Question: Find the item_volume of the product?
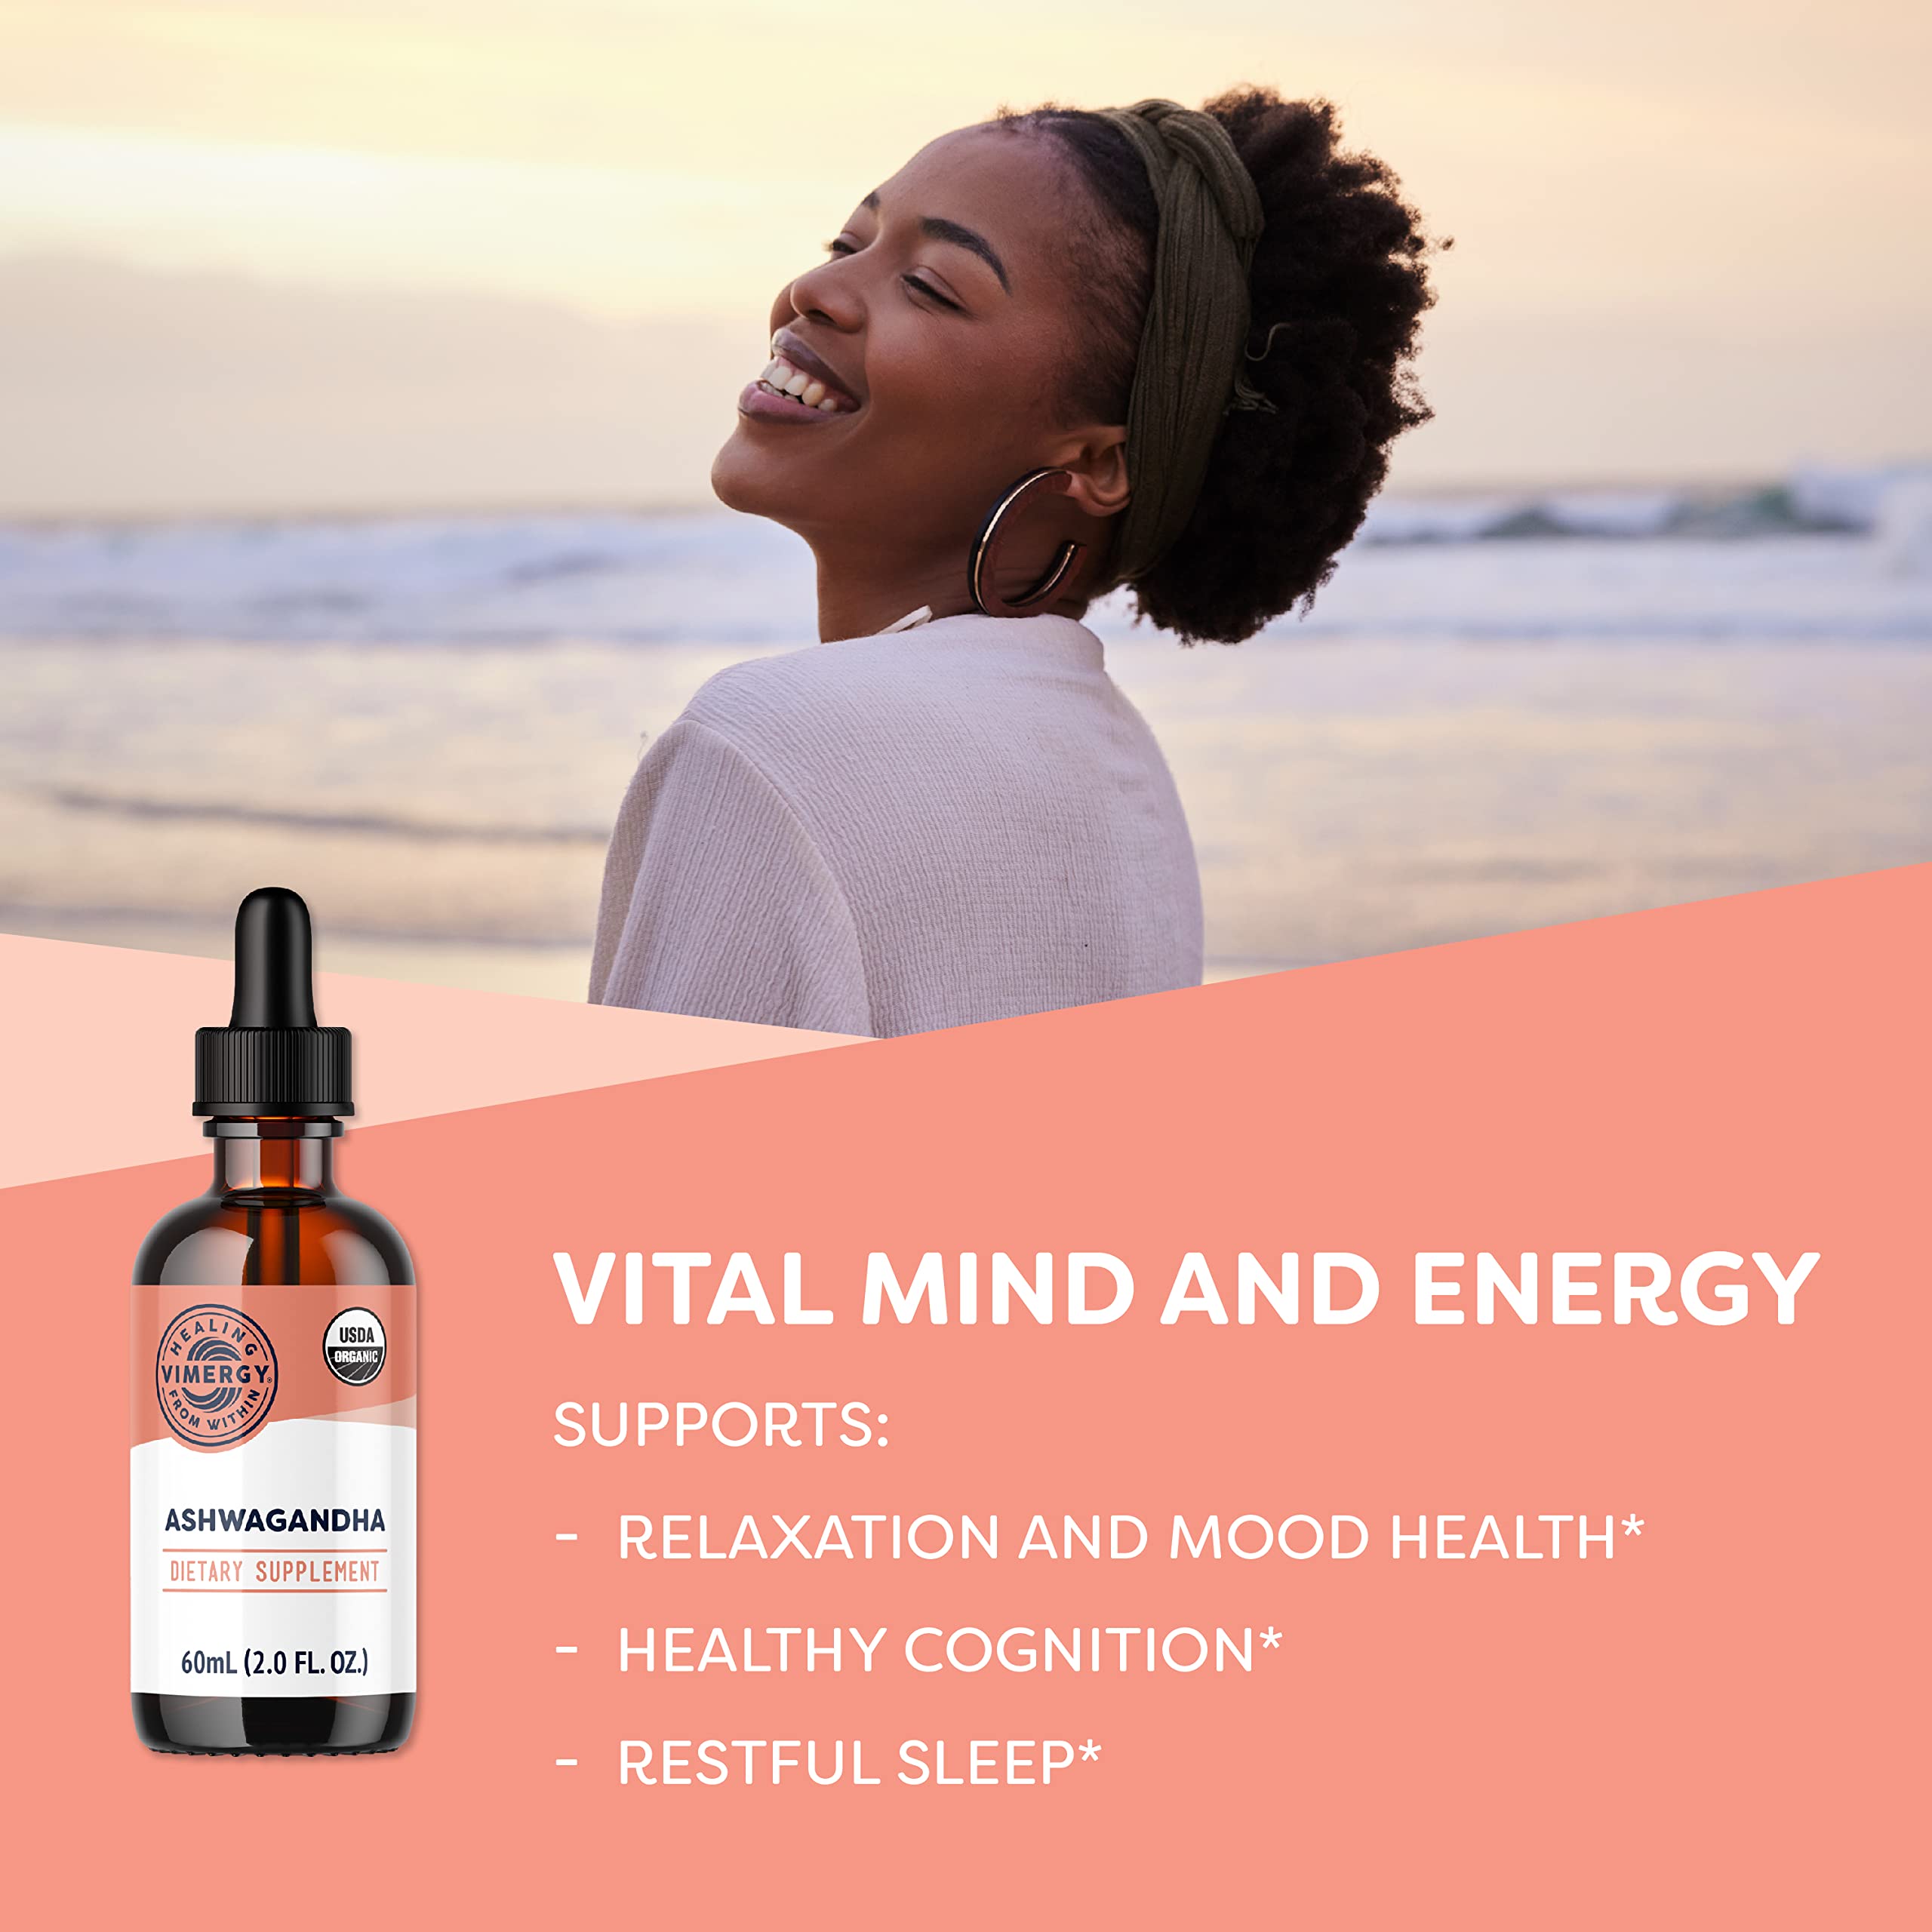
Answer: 60.0 millilitre